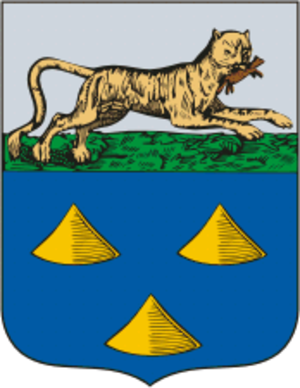
Nijneoudinsk est une ville de l'oblast d'Irkoutsk, en Russie.Sa population s'élevait à 35 500 habitants en 2013.